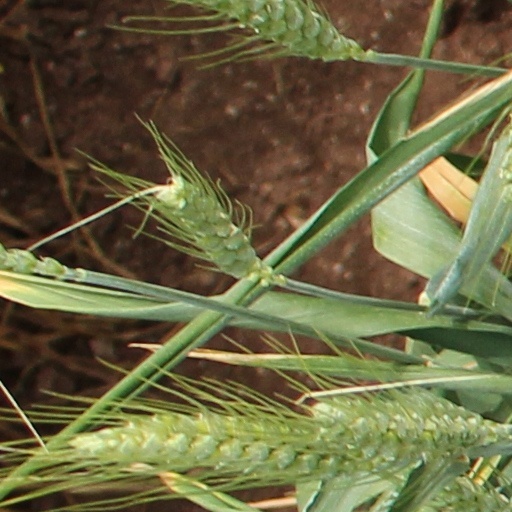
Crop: wheat